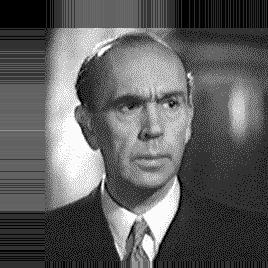
Age: 48